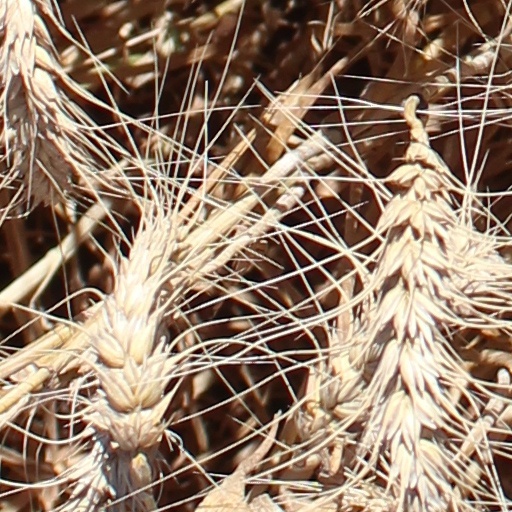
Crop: wheat